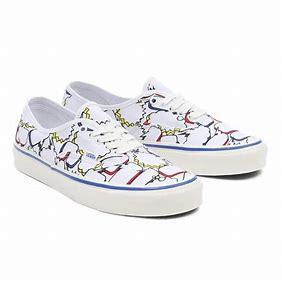
Brand: Vans
Model: Anaheim Factory Authentic 44 DX